Murder of Elizabeth Roberts

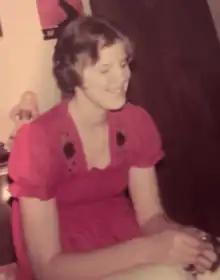
Photo of Elizabeth Ann Roberts, taken shortly before she ran away from home.

Elizabeth "Lisa" Ann Roberts (née Elder; November 3, 1959 – August 9, 1977), otherwise known as Precious Jane Doe, was an American homicide victim found near Everett, Washington on August 14, 1977, who was an unidentified decedent for 43 years until being identified on June 16, 2020. She had been picked up by a male driver while hitchhiking and killed after refusing sex. Her assailant had strangled her with a cord and then emptied his gun into her head, complicating identification. Roberts was a teen runaway who left her Oregon home in July 1977, less than a month before her murder. She was given the nickname "Precious Jane Doe" by Detective Jim Scharf, who began investigating the case in 2008. The detective was quoted as saying, "This young girl was precious to me because her moral decision from her proper upbringing cost her her life [...] I knew she had to be precious to her family too, so I had to find them. We needed to give her name back to her and return her remains to her family." Roberts was 17 at the time of her murder, though initial police estimations of her age were much older. Her body was found by blackberry pickers, and the medical examiner determined she had been dead for approximately 5 days before discovery. She was discovered fully clothed in a pastel tank top and denim cutoffs. As her identity remained unknown, Roberts' case was relegated as a cold case. In 2020, genetic testing via hair samples was used to locate her biological family, who led to her adoptive family.